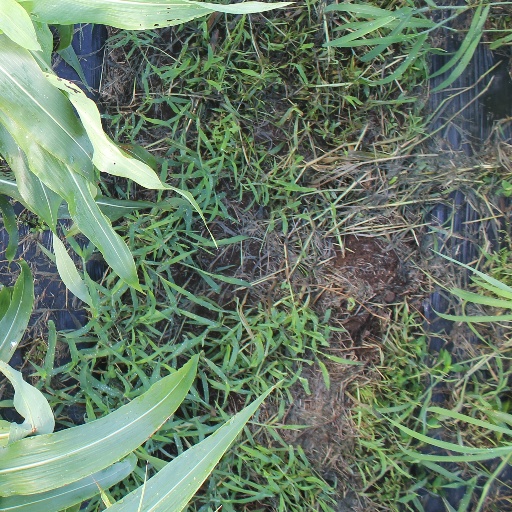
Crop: sorghum